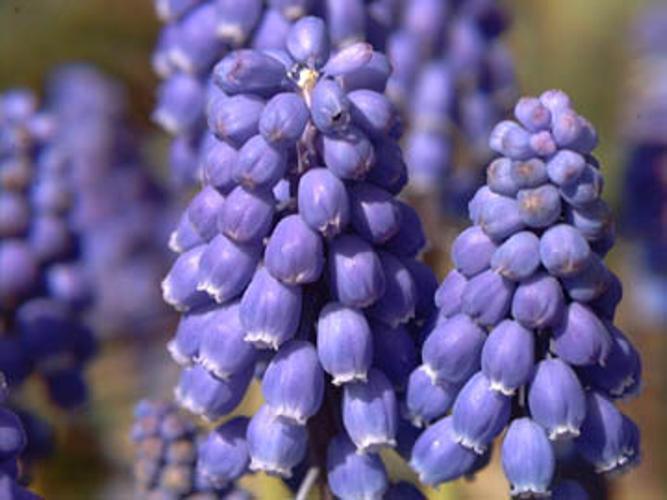
Label: grape hyacinth